Courtney King-Dye

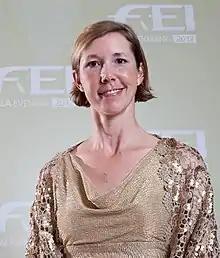
Courtney King-Dye in 2012

Courtney King-Dye (born November 20, 1977) is an American equestrian. She competed in two events at the 2008 Summer Olympics.